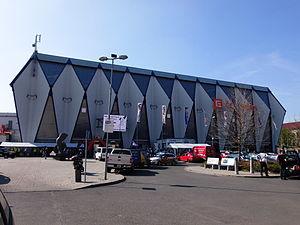
La Home Monitoring Aréna est un complexe sportif polyvalent de Plzeň en République tchèque. Elle a été ouverte en 1950.
Le championnats du monde street-hockey a eu lieu en 2009 en Republique tchèque. C'est la 8ᵉ édition de cette épreuve.